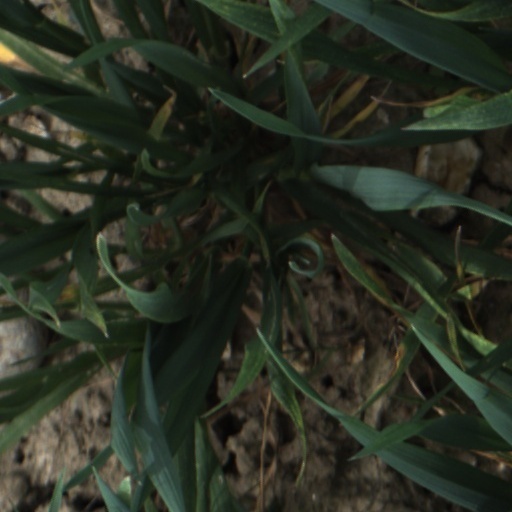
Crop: wheat